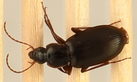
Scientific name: Calathus advena
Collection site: Niwot Ridge NEON (NIWO), plot NIWO_009